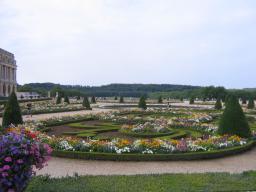
Label: Background_without_leaves